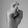
ASL letter: X